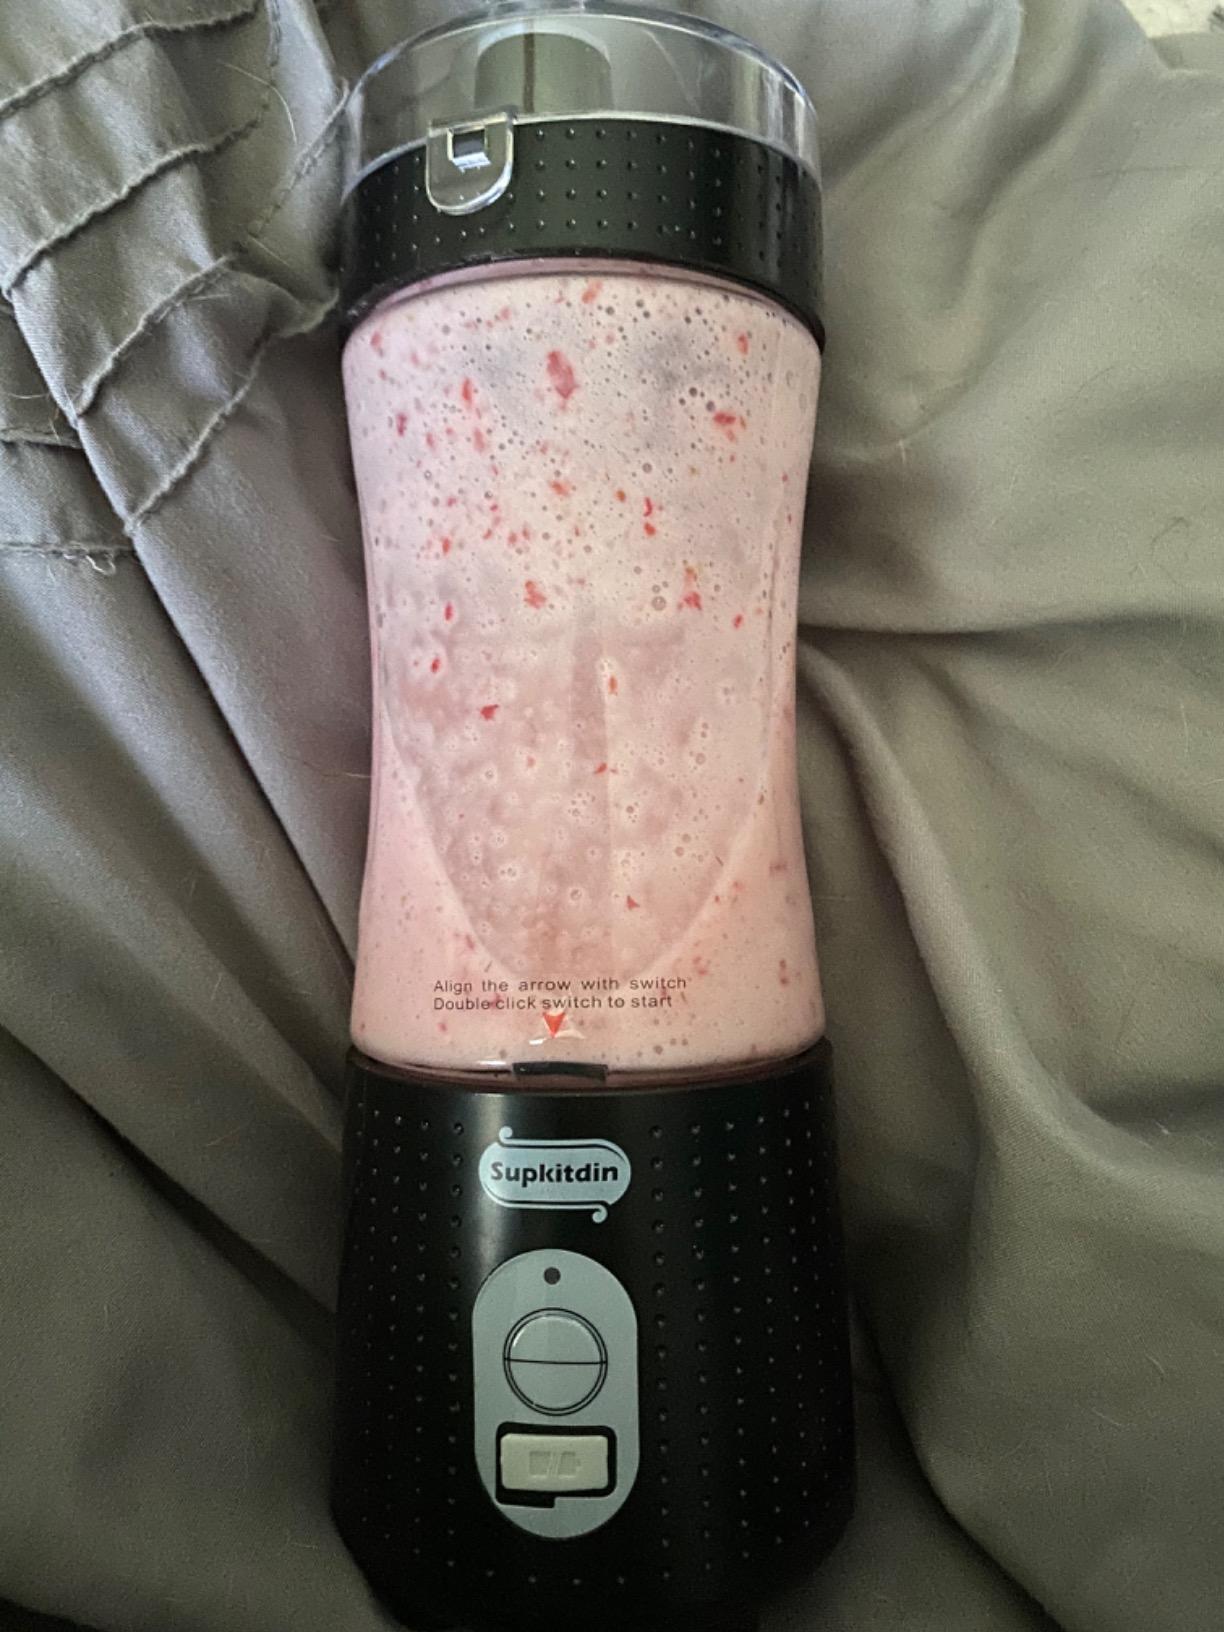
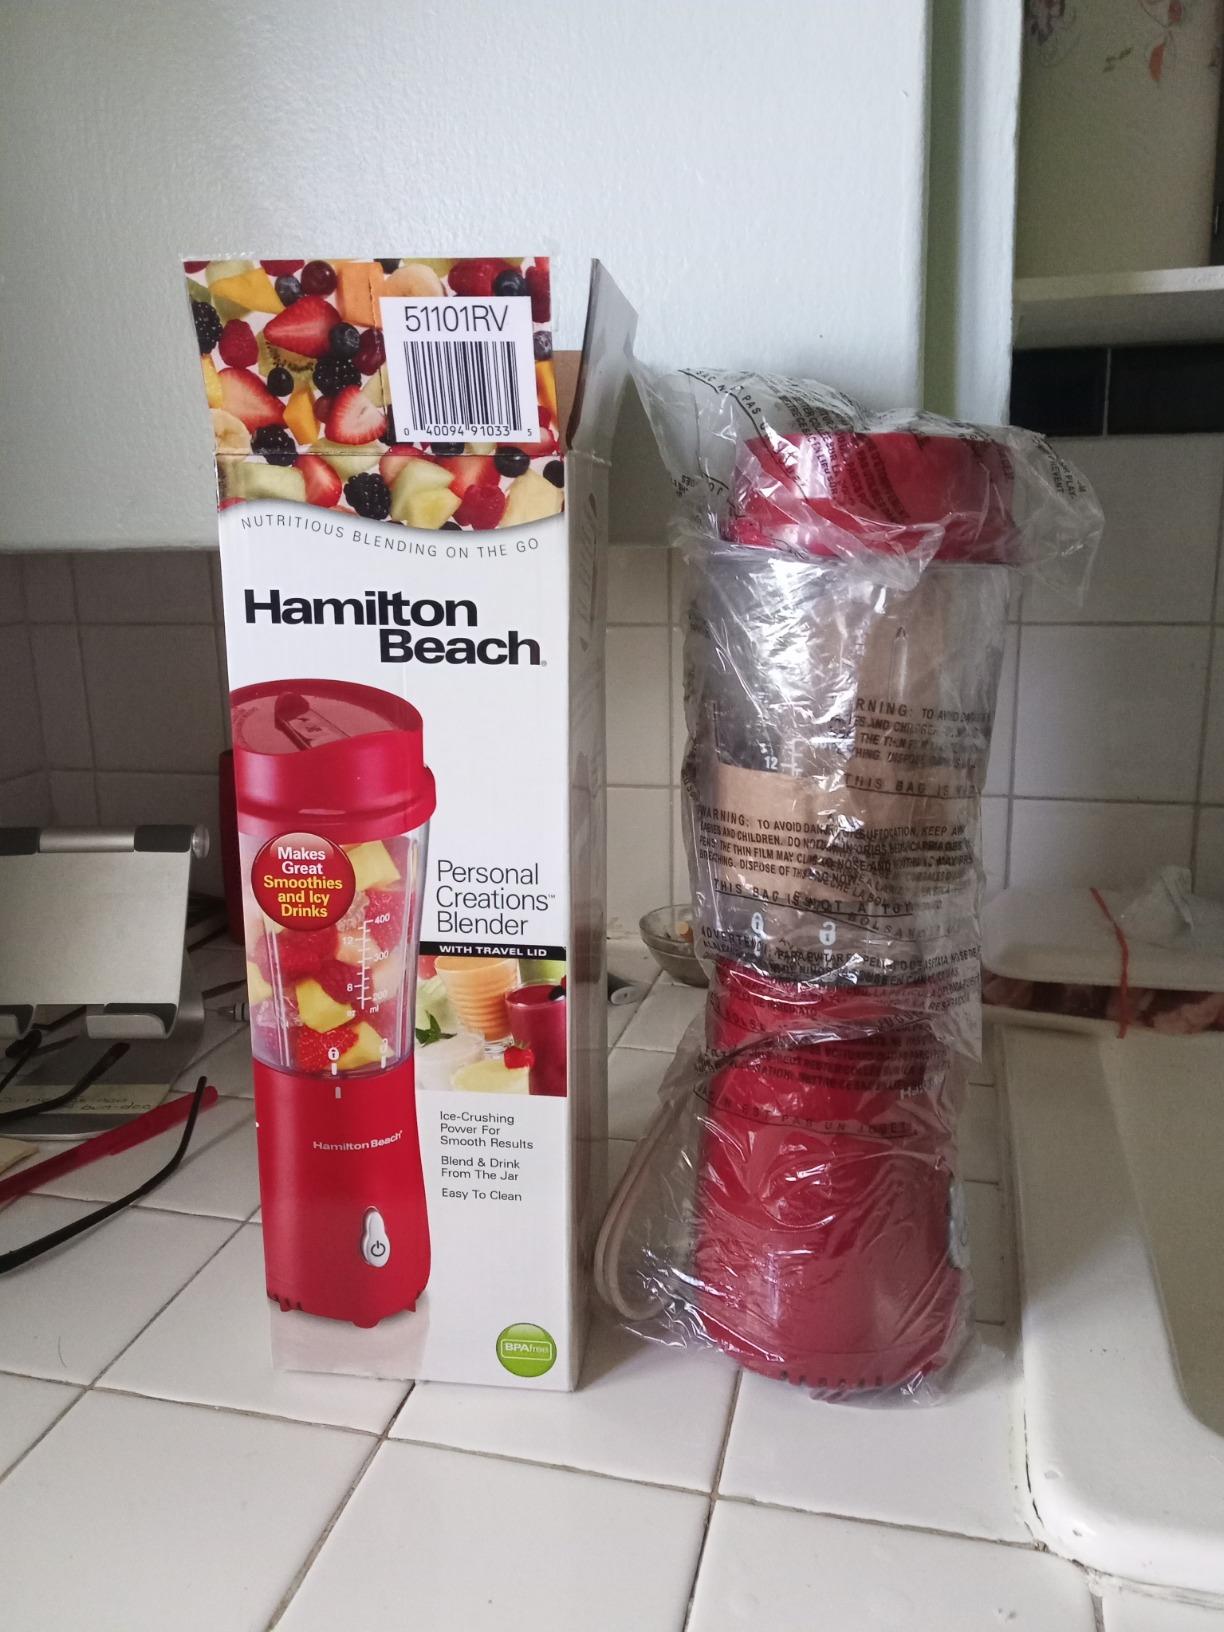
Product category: items_blender
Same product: no